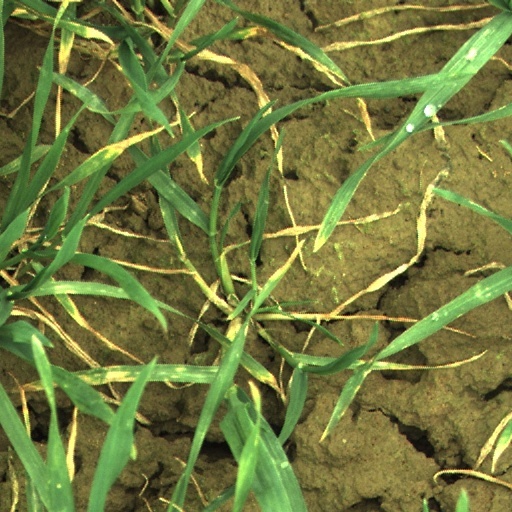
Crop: wheat